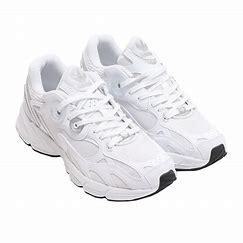
Brand: Adidas
Model: Astir